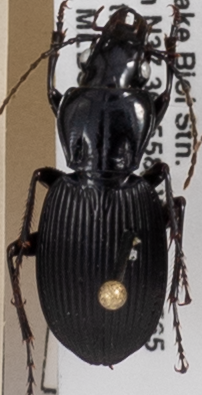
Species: Pterostichus lachrymosus
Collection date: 2018-09-11
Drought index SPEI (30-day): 0.396
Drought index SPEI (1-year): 0.828
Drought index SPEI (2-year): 0.988